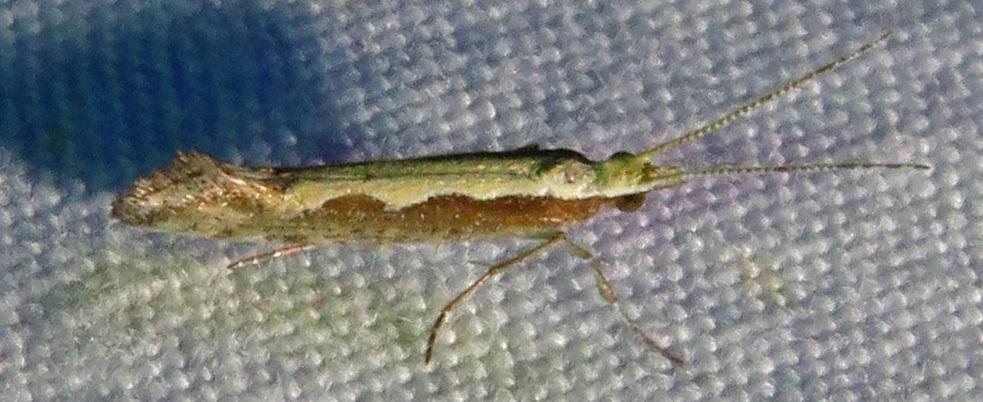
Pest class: diamondback_moth